M=SF

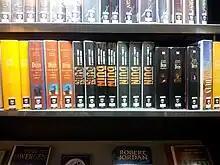
Dune books from M=SF

M=SF is a series of science fiction and fantasy novels published by the Dutch publisher Meulenhoff. The series started in 1967. It continued at the very least until 2013, when the number of books published per year was already reduced. Most titles in the series are translations from English language works, others are original Dutch language novels.